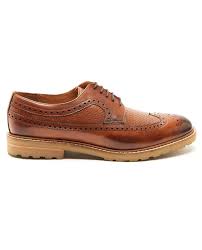
Label: Brogue